Finn Wolfhard

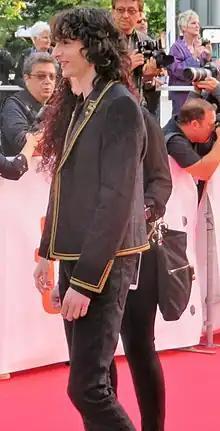
Wolfhard at the 2019 Toronto International Film Festival

In July 2017, Wolfhard co-directed his first music video with Josh Ovalle for the band Spendtime Palace's song "Sonora". Wolfhard made his feature film debut playing Richie Tozier in the 2017 film adaptation of Stephen King's "It". The casting of Wolfhard in both "Stranger Things" and "It", both set in the 1980s, had been a coincidence. According to Wolfhard, he had been initially cast as Richie when Cary Fukunaga was attached as director and co-writer, but when Fukunaga left the project over creative differences, the role fell through which allowed him to pursue "Stranger Things". Once Andy Muschietti became attached to "It", Wolfhard had to re-audition for the role of Richie. In October 2017, Wolfhard parted ways with his former agency, APA, and fired former agent Tyler Grasham following allegations that Grasham had sexually assaulted aspiring young male actors. Wolfhard himself had not been assaulted. In January 2018, Wolfhard signed with Creative Artists Agency. He played Tyler, an altruistic and thoughtful pizza delivery boy, in the 2018 Ken Marino-directed ensemble comedy film, "Dog Days".